Cortisol

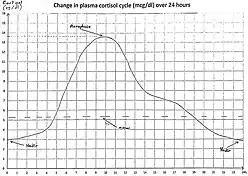
Change in plasma cortisol cycle (mcg/dL) over 24 hours

Sustained stress can lead to high levels of circulating cortisol (regarded as one of the more important of the several "stress hormones").